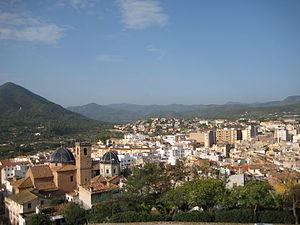
Onda est une commune d'Espagne de la province de Castellón dans la Communauté valencienne. Elle est située dans la comarque de Plana Baixa et dans la zone à prédominance linguistique valencienne.